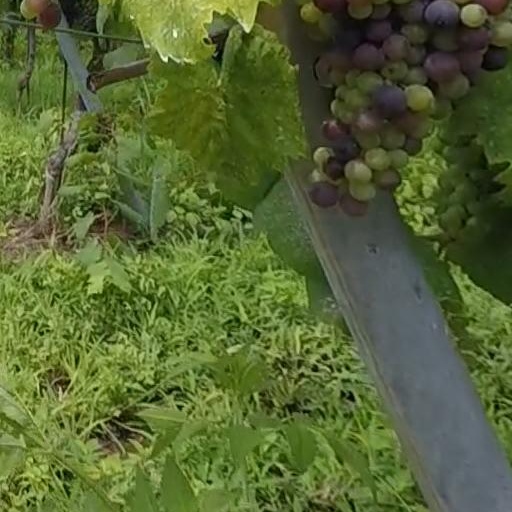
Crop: grape